New South Wales F351 class locomotive

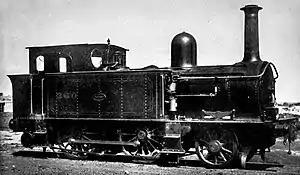
F351 class locomotive

The F351 class (X10 post 1924) is a class of steam locomotives built for the New South Wales Government Railways in Australia.